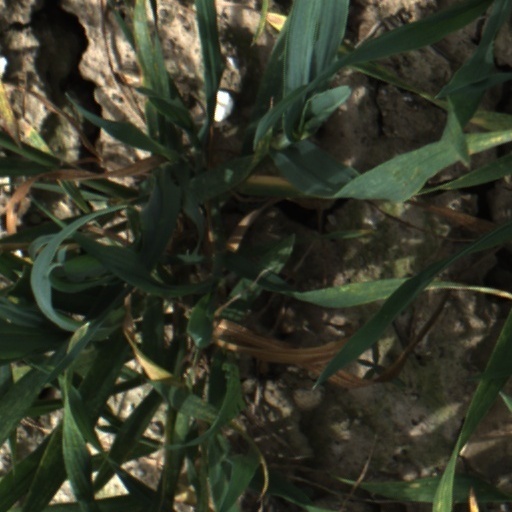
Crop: wheat